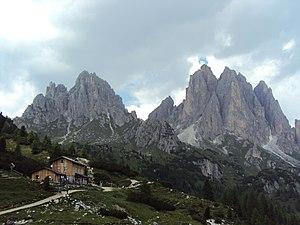
Les Cadini di Misurina forment l'extrémité méridionale des Dolomites de Sesto et sont situées dans la province de Belluno en Italie. Composées de nombreux pics rocheux et pinacles, elles dominent le lac de Misurina à l'est, les Tre Cime di Lavaredo au nord et la vallée d'Ansiei au sud et à l'est. La plus haute cime est la Cima Cadin di San Lucano.